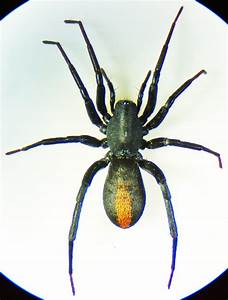
Label: spider